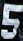
Number: 5